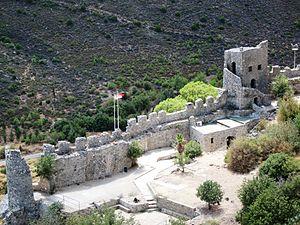
Le château de Saint-Hilarion se trouve dans les montagnes de la chaîne de Kyrenia au nord de l'île de Chypre, près de la ville de Kyrenia. Il contrôlait la route vers Nicosie. Il est le mieux préservé des trois châteaux qui dominaient la mer, avec les châteaux de Kantara et de Buffavento.